Vladimir Burlakov

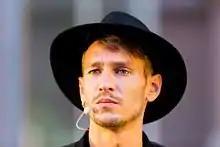
Burlakov in 2016

Vladimir Burlakov (born 22 July 1987) is a German actor of Russian descent, known for his portrayal of Andi Wolf in Netflix's German series "Kleo" (2022) and Thomas Posimski in "Deutschland 83" and "Deutschland 86".